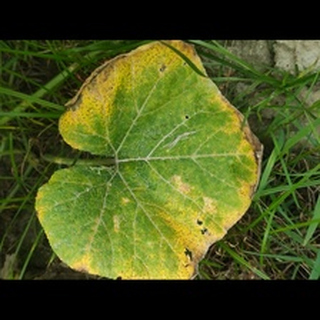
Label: pumpkin_downy_mildew